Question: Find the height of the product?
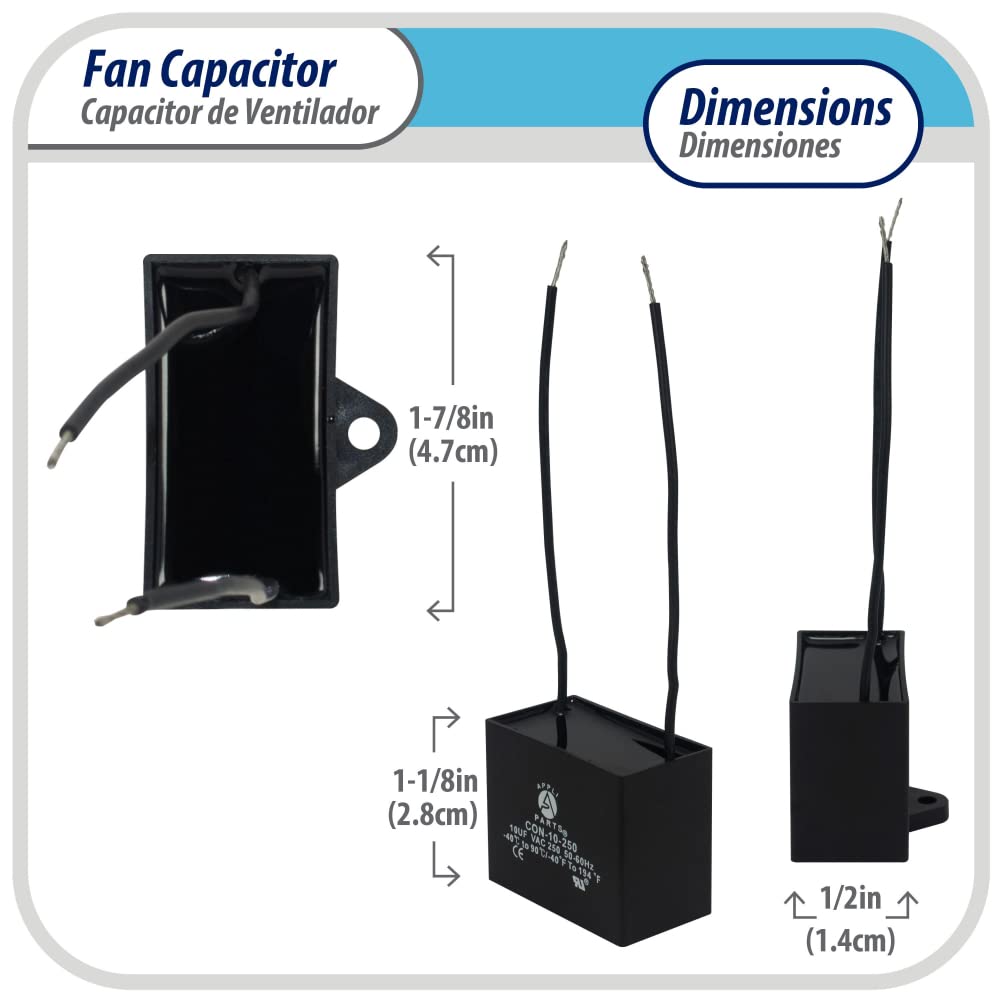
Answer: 4.7 centimetre